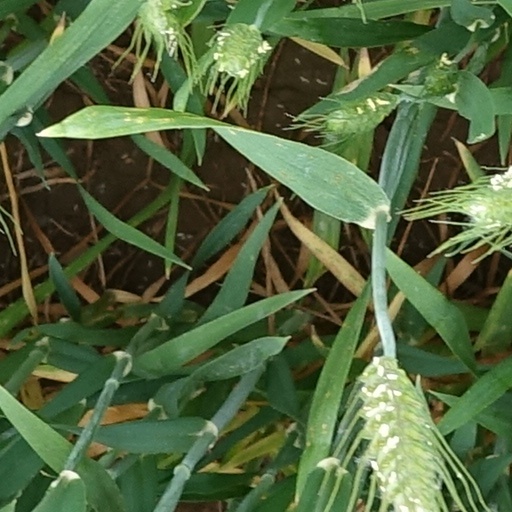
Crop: wheat